HEAT 1X Tycho Brahe

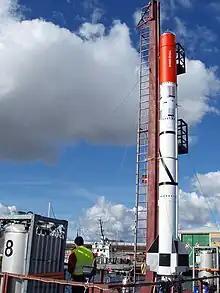
HEAT 1X/Tycho Brahe on the floating launchpad "Sputnik".

HEAT 1X Tycho Brahe was the first rocket and spacecraft combination built by Copenhagen Suborbitals, a Danish organization attempting to perform the first amateur suborbital human spaceflight.